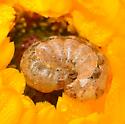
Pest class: cutworms